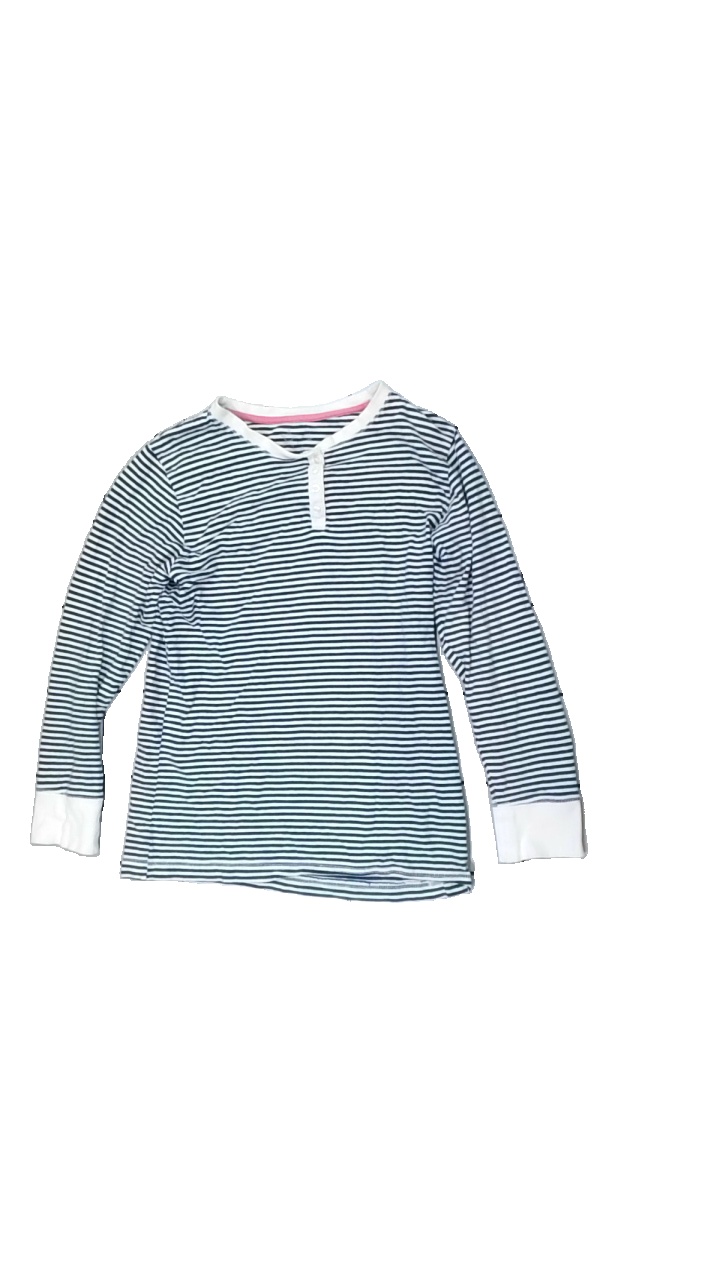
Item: Top (Children)
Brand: Missing
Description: randig långärmad tröja med hål i armhåla, luddig i färgen
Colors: White, Blue
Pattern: Striped
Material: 100% cotton
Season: All
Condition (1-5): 3
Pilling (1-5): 5
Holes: Minor
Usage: Export
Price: <50